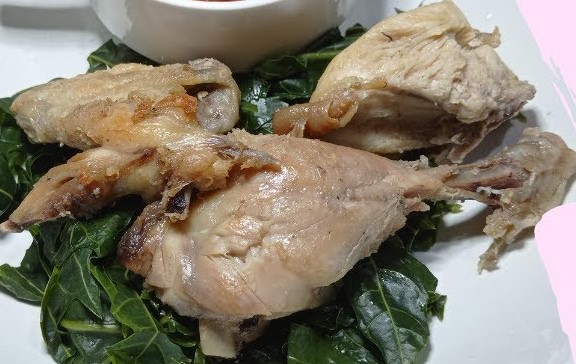
Label: ayam_pop